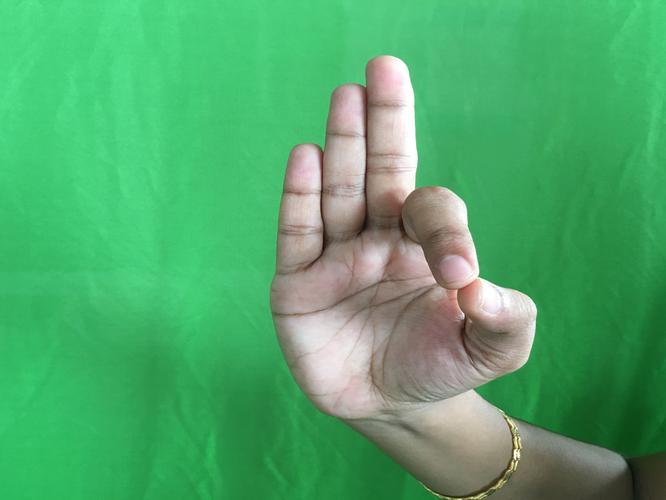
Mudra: Aralam
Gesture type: single_hand